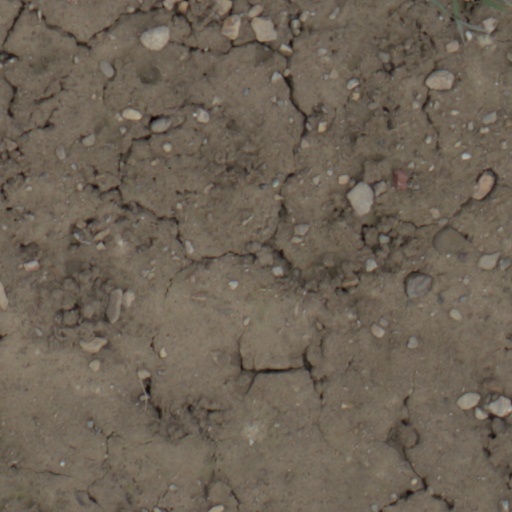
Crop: wheat